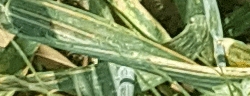
Label: Wheat___Yellow_Rust